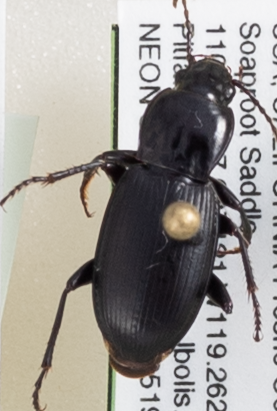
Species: Pterostichus ordinarius
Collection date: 2021-05-19 04:00:00
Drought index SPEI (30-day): -1.226
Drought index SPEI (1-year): -2.09
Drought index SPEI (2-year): -1.69